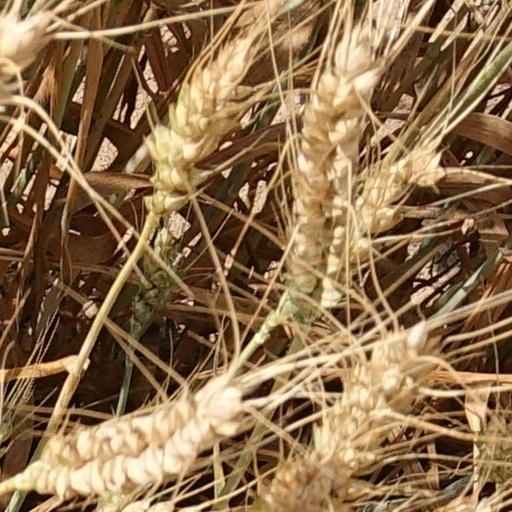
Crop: wheat